Lambir Hills National Park

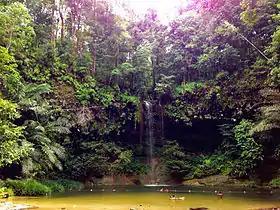
Lambir Hills Waterfall.

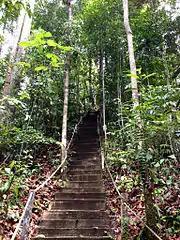
One of the many hiking trails in Lambir Hills National Park.

In 1991, the Sarawak Forest Department, Center for Tropical Forest Science/Harvard University, and the Plant Ecology Laboratory of Osaka City University, Japan created the Lambir Hills Forest Dynamics Plot. This is a area of the forest in which all trees thicker than 1.5 cm at breast height have been measured, mapped and identified. Every few years, researchers do a census of these trees so they can track their growth and changes in the population structure of each species. A census of all trees in the plot found 1175 different species. This gives Lambir Hills National Park possibly the highest diversity of trees of any forest in the Old World.